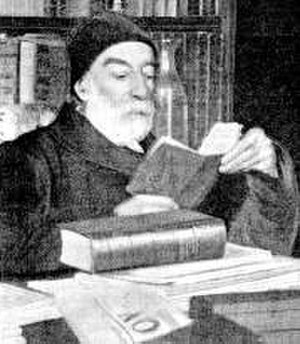
Charles Renouvier
Charles Bernard Renouvier var en fransk filosof.